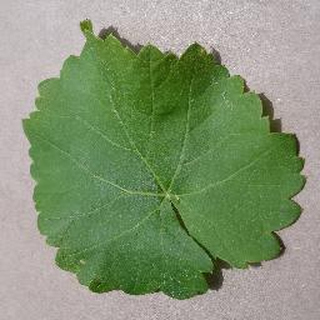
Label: healthy_grape